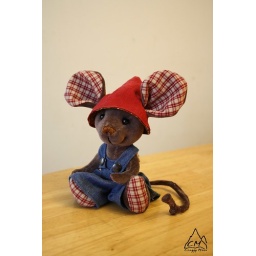
I dressed the boys in dungarees and matching reversible red hats, and gave them coordinating red plaid accents.